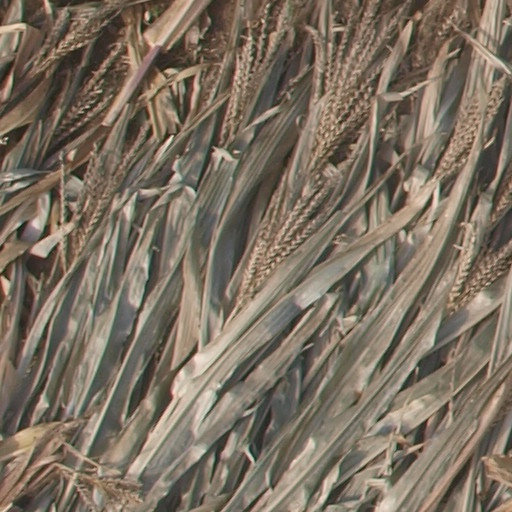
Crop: maize; corn